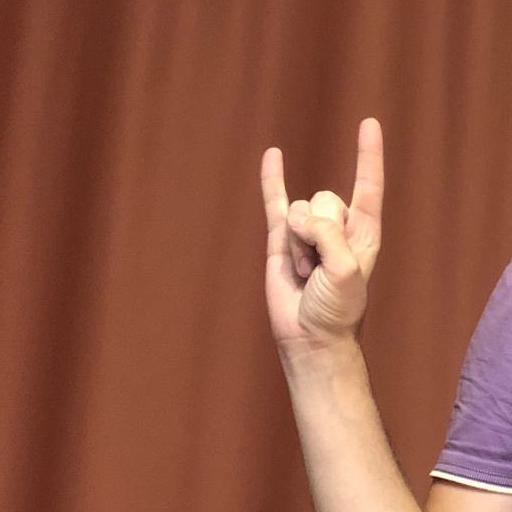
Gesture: rock